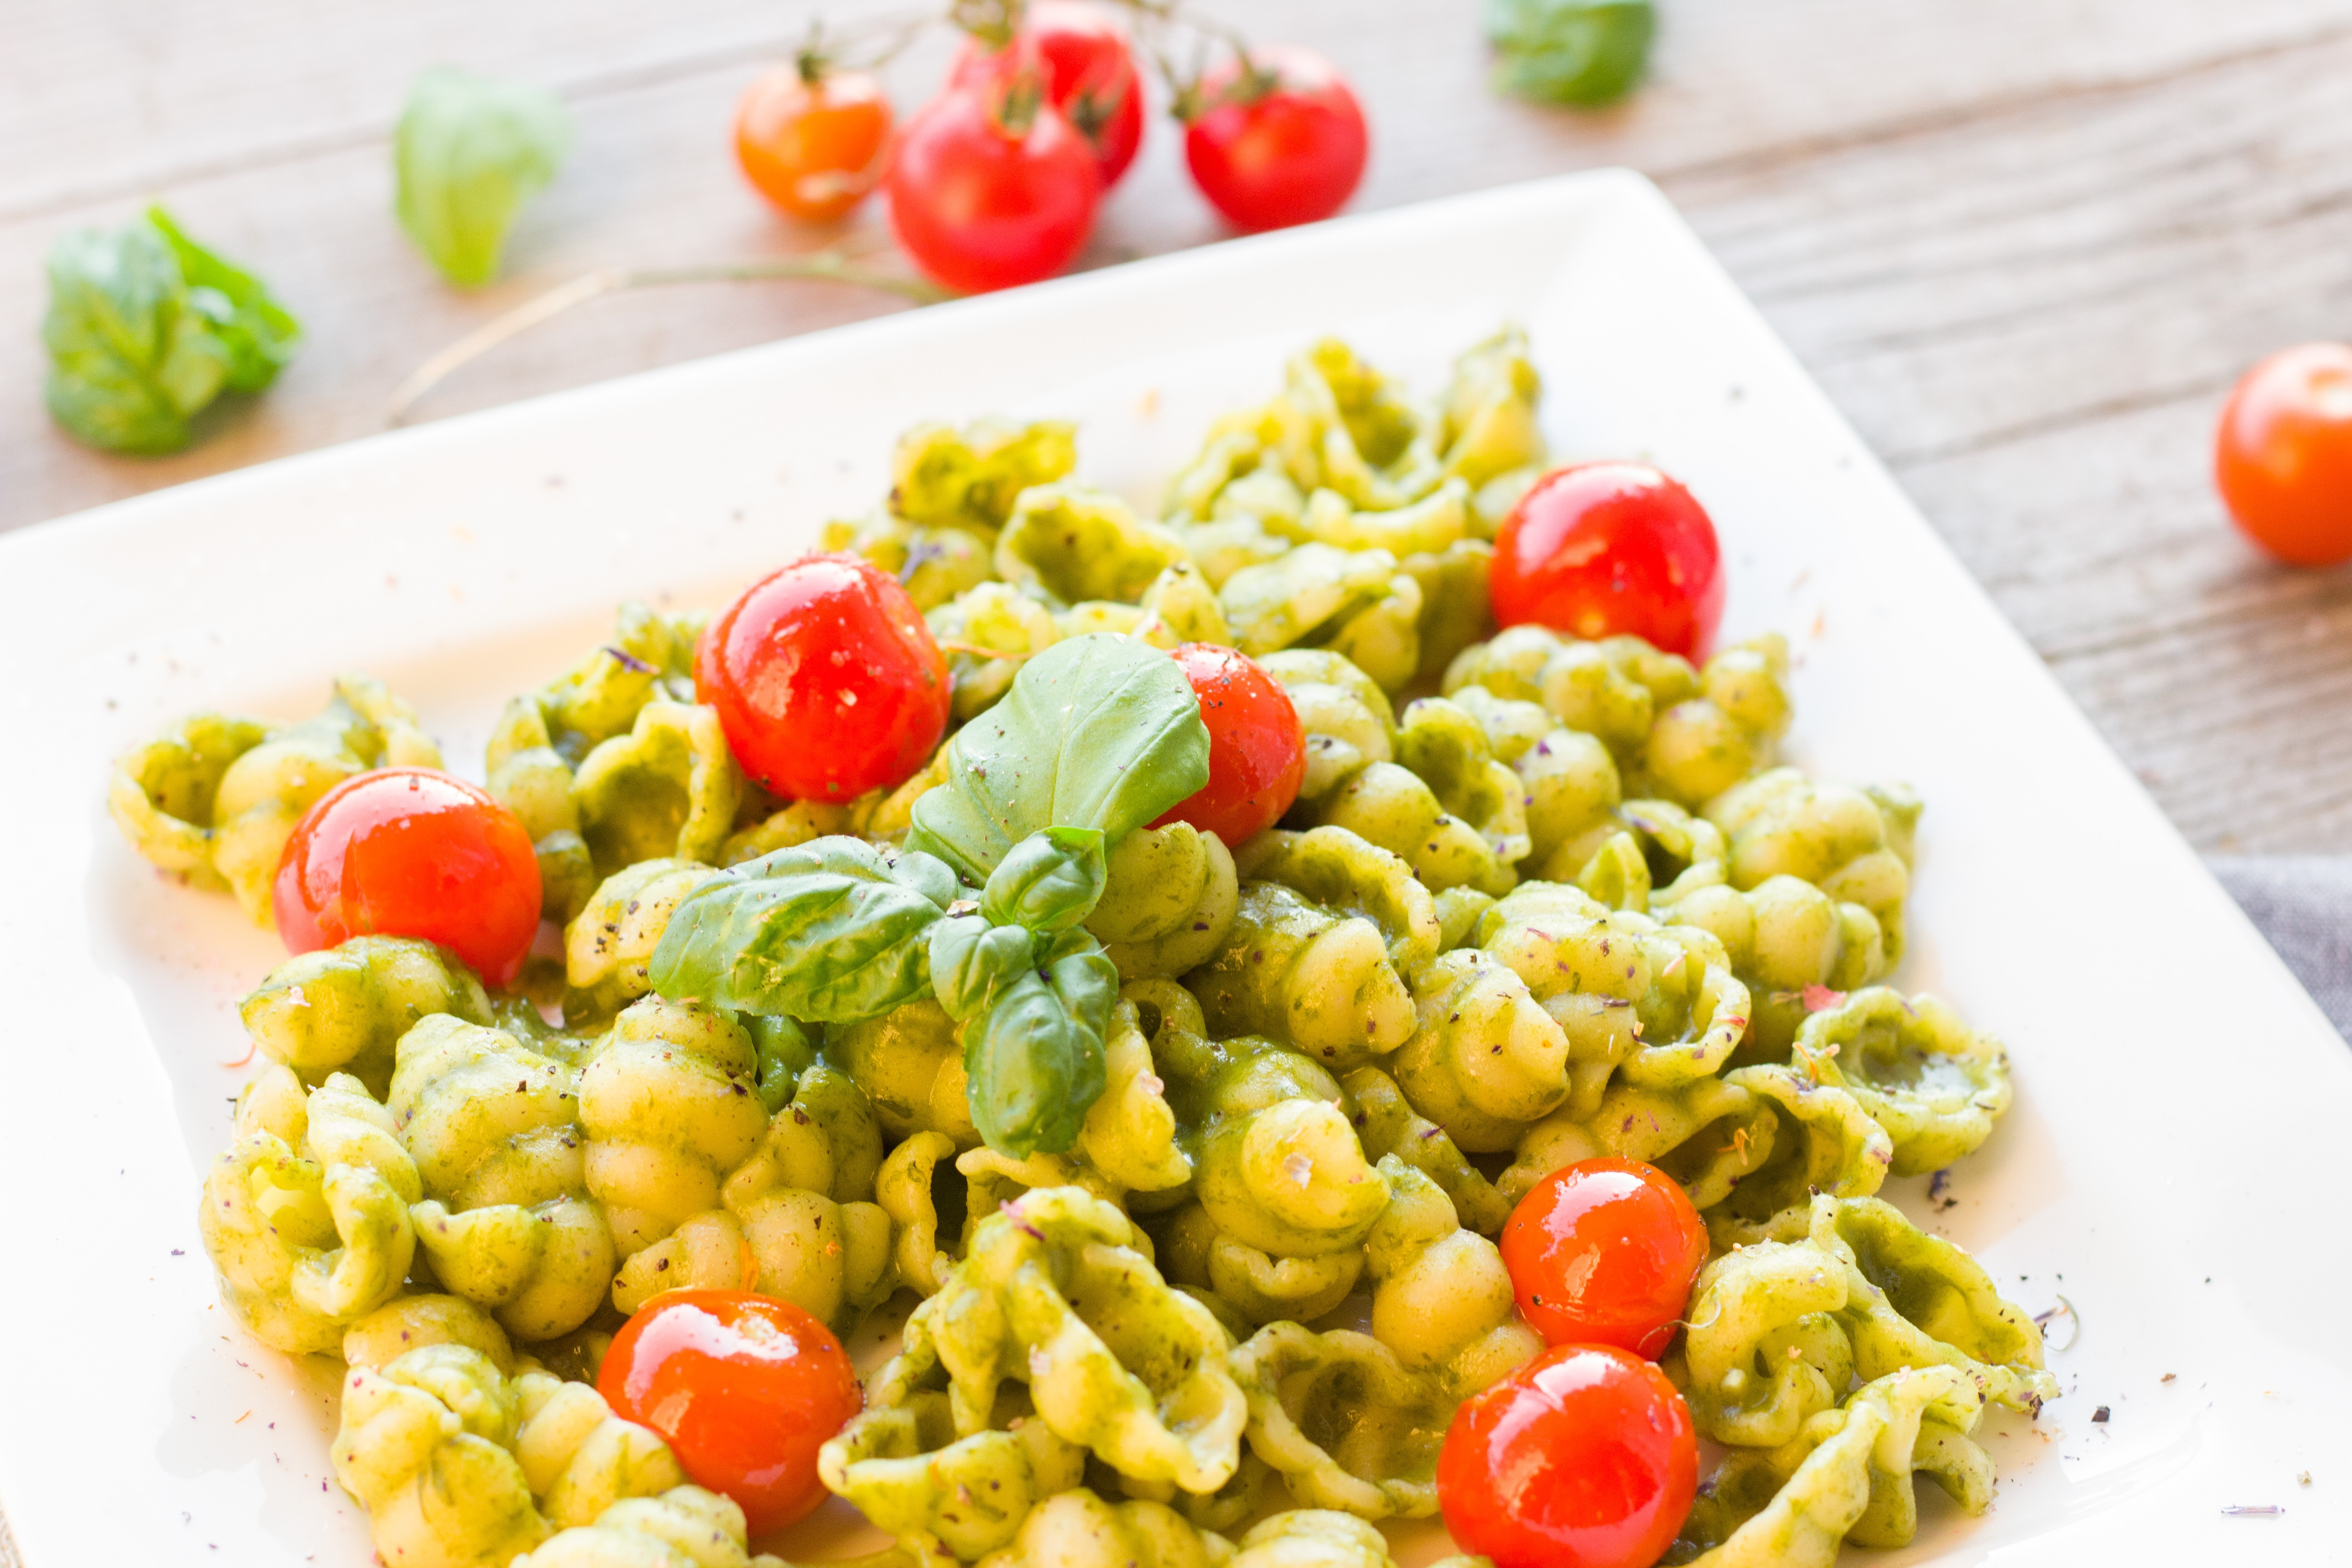
dish, food, salad, spring, green, produce, vegetable, plate, eat, cuisine, delicious, pasta, basil, pesto, cook, main course, cooked, tomatoes, vegetarian, vegetarian food, frisch, herbs, flowering plant, bear's garlic, italian food, young leaves, wild garlic, b rlauch pesto, land plant, european food